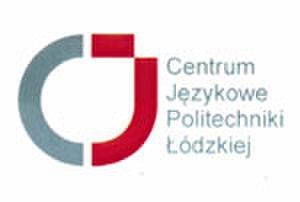
Le Centre de langues de l'école polytechnique de Łódź a été créé en 1951 sous le nom de Centre d’apprentissage des langues étrangères. Selon le décret du recteur de l’école polytechnique de Łódź, un changement de nom a eu lieu le 1ᵉʳ janvier 2013. Le nom actuel est : Centre de langues de l'école polytechnique de Łódź.